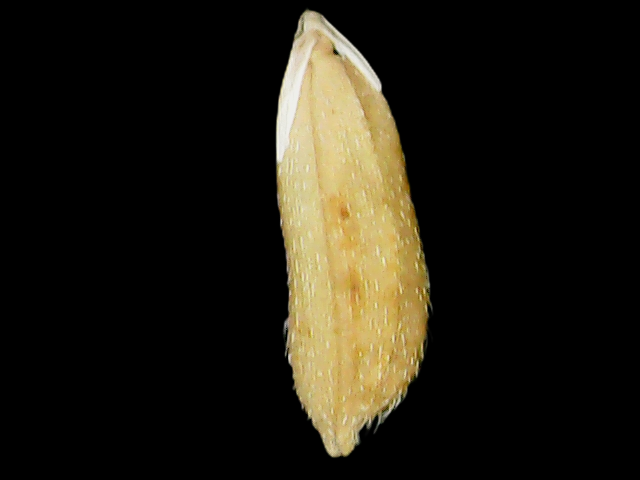
Rice variety: Bd51